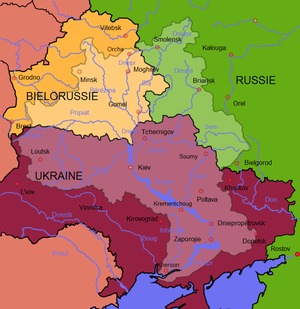
Le bassin du Dniepr est le bassin versant du fleuve Dniepr, en Russie, Biélorussie et Ukraine.
Le Dniepr est un fleuve de l'Europe de l'Est se jetant dans la mer Noire. Il se classe, avec ses 2 290 km, à la troisième place des fleuves d'Europe pour sa longueur. Son débit, 1 670 m³/s à son embouchure, en fait un fleuve d'importance comparable au Rhône. C'est le fleuve Boristhène du monde antique.